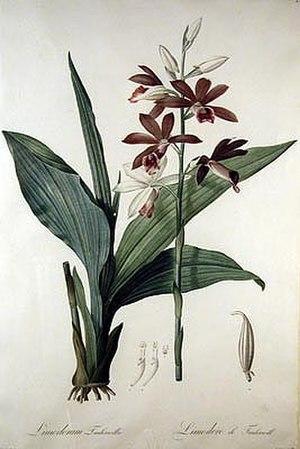
Charles Bennet, 4ᵉ comte de Tankerville, nommé Lord Ossulston de 1753 à 1767, est un noble britannique, un collectionneur de coquillages et un mécène du cricket du Surrey dans les années 1770. Il a formalisé un ensemble de règles de cricket incluant la première mention de la règle Leg before wicket. Son épouse, Emma, est une collectionneuse de plantes exotiques. Sa collection de plus de 600 illustrations a été achetée par Jardins botaniques royaux de Kew en 1932 et est toujours disponible aujourd'hui.
Phaius est un genre de la famille des Orchidaceae comptant 30 espèces d'orchidées terrestres de Madagascar, d'Asie, des Philippines, d'Australie et des Iles du Pacifique.